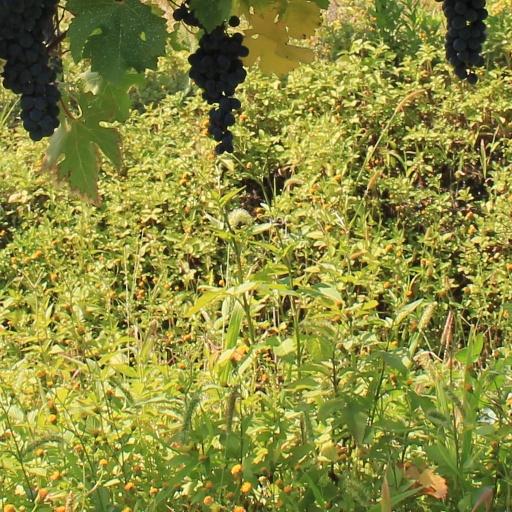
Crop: grape